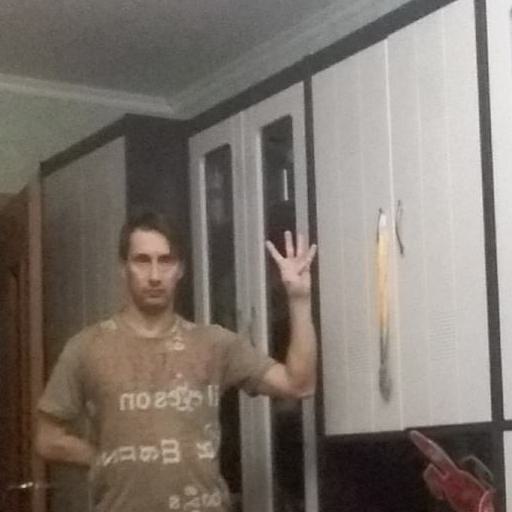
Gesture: four